2022 University of California academic workers' strike

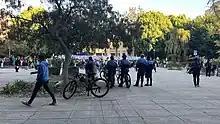
Private security looks on as academic workers strike at UCLA in November 2022

Workers began striking on November 14 as negotiations continue. The UC has asked for a third-party mediator, while the union stated it wants to continue bargaining instead of switching to mediation.